Jessica Meuse

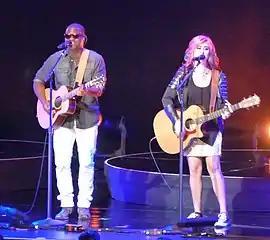
Meuse performing with C.J. Harris during the "American Idol" season 13 tour.

During her time on "American Idol", Meuse was known for her original song "Blue-Eyed Lie". She had already gained positive attention for the song in Alabama a year earlier after performing it for an artist showcase held by the Alabama Media Group. At that time, Mary Colurso of AL.com commented on the song, calling it "confident and gritty". "Blue-Eyed Lie" was further lauded by the press after Meuse performed it on "American Idol". Jennifer Still of "Digital Spy" wrote that the song "absolutely rocks – literally and figuratively. It sounds like a song you could hear on the radio tomorrow", Lyndsey Parker of Yahoo! Music called Meuse's performance of the song "stellar", and Brian Mansfield of "USA Today" praised the song's "'60s garage-rock" sound. Michael Slezak of TVLine, who praised the song for its gritty vocals and "stinging lyrics", went on to rank Meuse's live performance of "Blue-Eyed Lie" as one of the thirty greatest moments in the history of "American Idol".